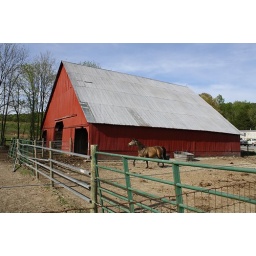
A pregnant mare prances around a barn east of Lick Creek, Illinois.